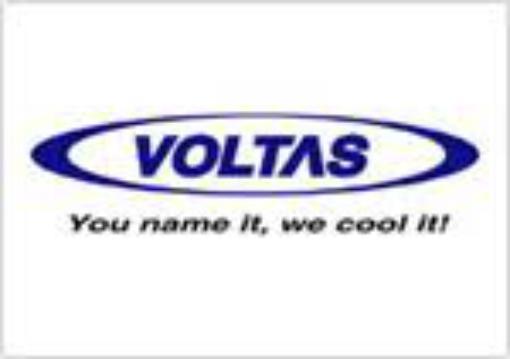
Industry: Electronic